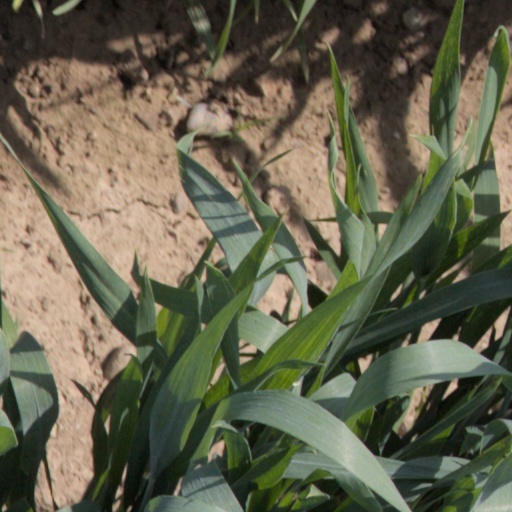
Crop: wheat